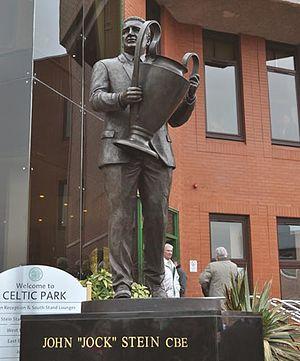
Jock Stein, de son vrai nom John Stein, né à Burnbank le 5 octobre 1922 et mort le 10 septembre 1985 à Cardiff, officier de l'Ordre de l'Empire britannique, est un joueur et entraîneur de football écossais.